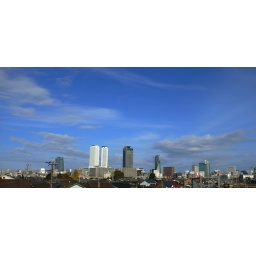
The two white towers are part of Nagoya Station. (world's largest train station by floor area)